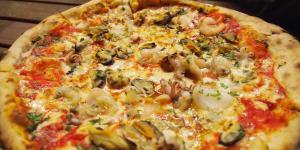
pizza marinera